F. M. L. Sheffield

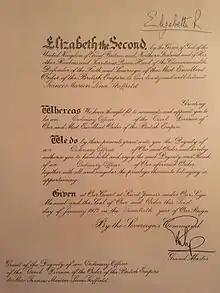
Dr Sheffield's OBE

Frances Marion Lina Sheffield OBE (3 February 1904 – 12 May 1973) was an English botanist.